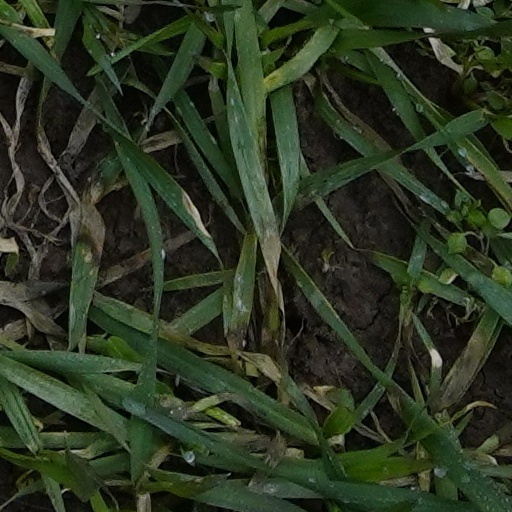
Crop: wheat